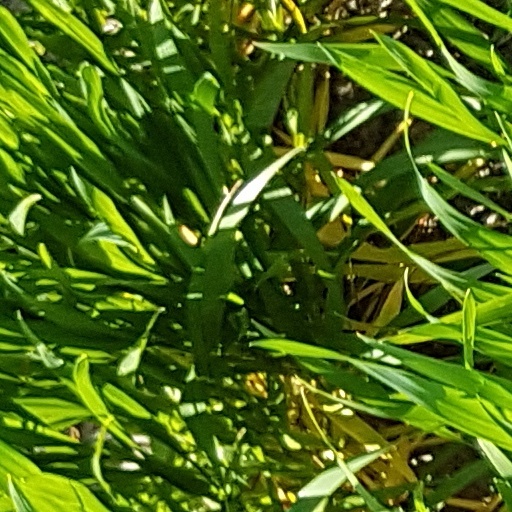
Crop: wheat